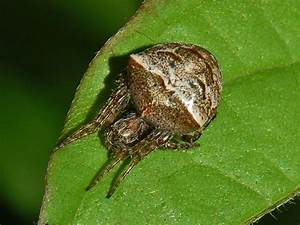
Label: ragno